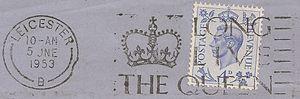
Sur une enveloppe du Royaume-Uni, postée le 5 juin 1953 à Leicester, elle porte un timbre de 4 pence (4D) à l'effigie du défunt roi George VI, émis en 1950 selon un type émis pour la première fois en 1937. Elle est oblitérée d'une flamme souhaitant ""Longue vie à la reine"" - Élisabeth II - couronnée le 2 juin précédent."
Élisabeth II, reine du Royaume-Uni depuis 1952, est représentée à ce titre sur les deux séries britanniques de timbres-poste d'usage courant de son règne.